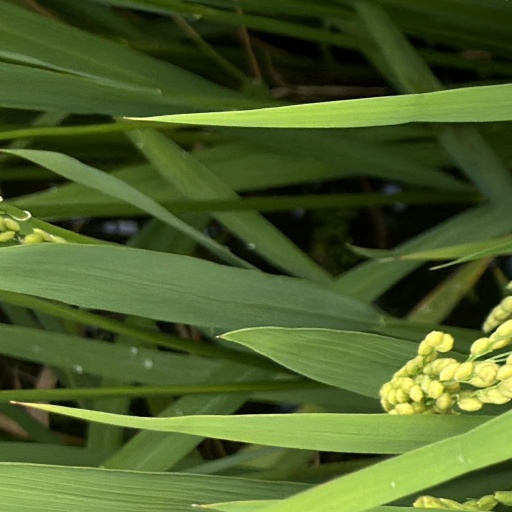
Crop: rice